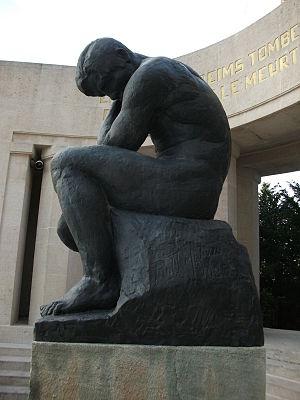
Monument_aux_morts_à Reims, sculpture de Paul Lefebvre de 1929. La statue se trouve place de la République de Reims.
Le monument aux morts est situé à Reims dans le département de la Marne et la région Champagne-Ardenne. Il a été conçu par l'architecte Henri Royer avec la collaboration du sculpteur Paul Lefebvre.